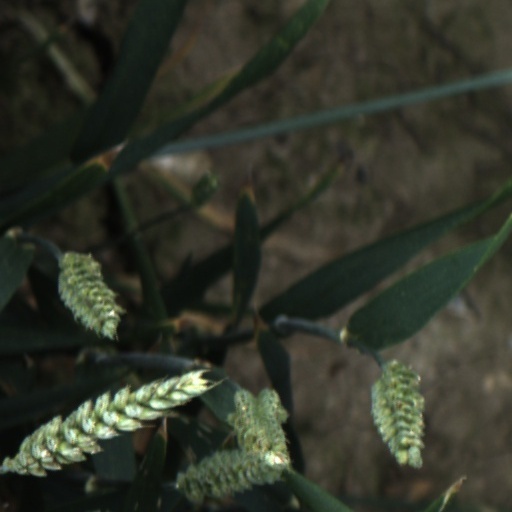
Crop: wheat